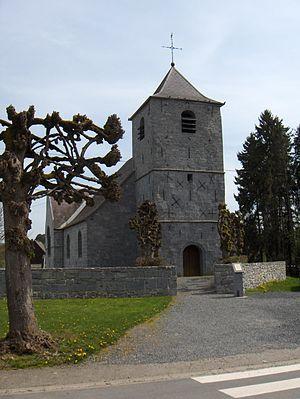
Wallers-en-Fagne, dépt. Nord, Nord-Picardie. Eglise paroissiale Saint-Hilaire, XVIIe siècle.
Wallers-en-Fagne, anciennement Wallers-Trélon, est une commune française, située dans le département du Nord en région Hauts-de-France.